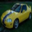
Label: automobile